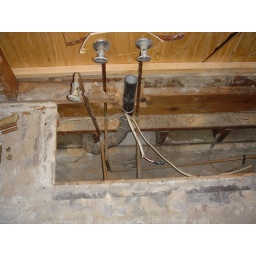
Looking down into the crawl space under the house where under where our kitchen sink used to be.